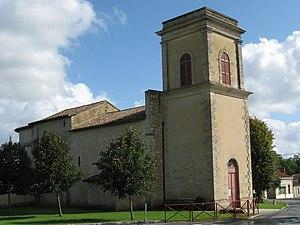
Construite au 12e s, restauration et ajouts au 19e s. Vue du nord ouest. ISMH 1925. This building is inscrit au titre des Monuments Historiques. It is indexed in the Base Mérimée, a database of architectural heritage maintained by the French Ministry of Culture,
Saint-Sauveur est une commune du Sud-Ouest de la France, située dans le département de la Gironde, en région Nouvelle-Aquitaine.
Cet article recense les monuments historiques de l'arrondissement de Lesparre-Médoc, dans le département de la Gironde, en France.